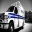
Label: ambulance